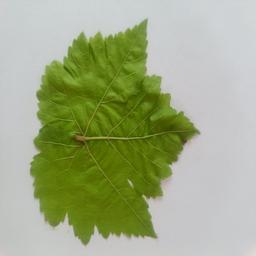
Label: Healthy Leaves